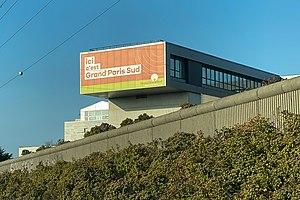
Grand Paris Sud Seine-Essonne-Sénart est une communauté d'agglomération située dans les départements de l’Essonne et de Seine-et-Marne et la région Île-de-France.